Baháʼí World Centre buildings

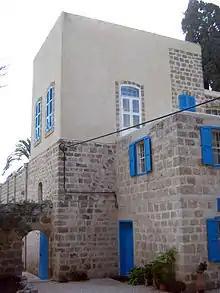
A side view of Mazra'ih. Baháʼu'lláh's quarters can be seen at the top where the walls are plastered.

Located four miles (6 km) north of Acre in Mazra'a, Baháʼu'lláh used this country house during the summers from June 1877 until 1879, before moving to a larger house within Bahjí. It left Baháʼí hands for several decades and was slightly restructured with an annex added to the front. This meant that a staircase, previously on the outside is now within the house's walls. It originally belonged to ʻAbdu'lláh Páshá.